Latin

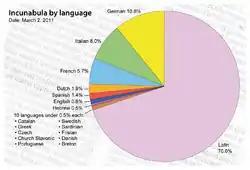
Most 15th-century printed books (incunabula) were in Latin, with the vernacular languages playing only a secondary role.

Renaissance Latin, in use from around 1300 to 1500, and the classicised Latin that followed through to the present are often grouped together as "Neo-Latin", or New Latin, which have in recent decades become a focus of renewed study, given their importance for the development of European culture, religion and science. The vast majority of written Latin belongs to this period, but its full extent is unknown.